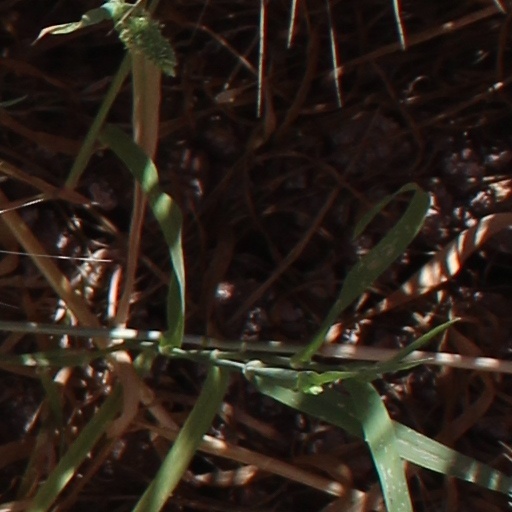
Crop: wheat